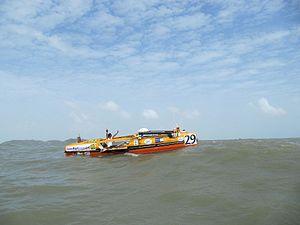
Bateau monotype pour la course Rames-Guyane
Rames Guyane est une course transatlantique à l'aviron, en solitaire entre le Sénégal et la Guyane française. Les rameurs doivent traverser l'océan Atlantique sans assistance et sans escale dans des yoles monotypes de huit mètres de long. Il n'y a pas de classements distincts selon le sexe. À l'aviron, c'est la plus longue course au monde et la seule course trans-océanique en solitaire.